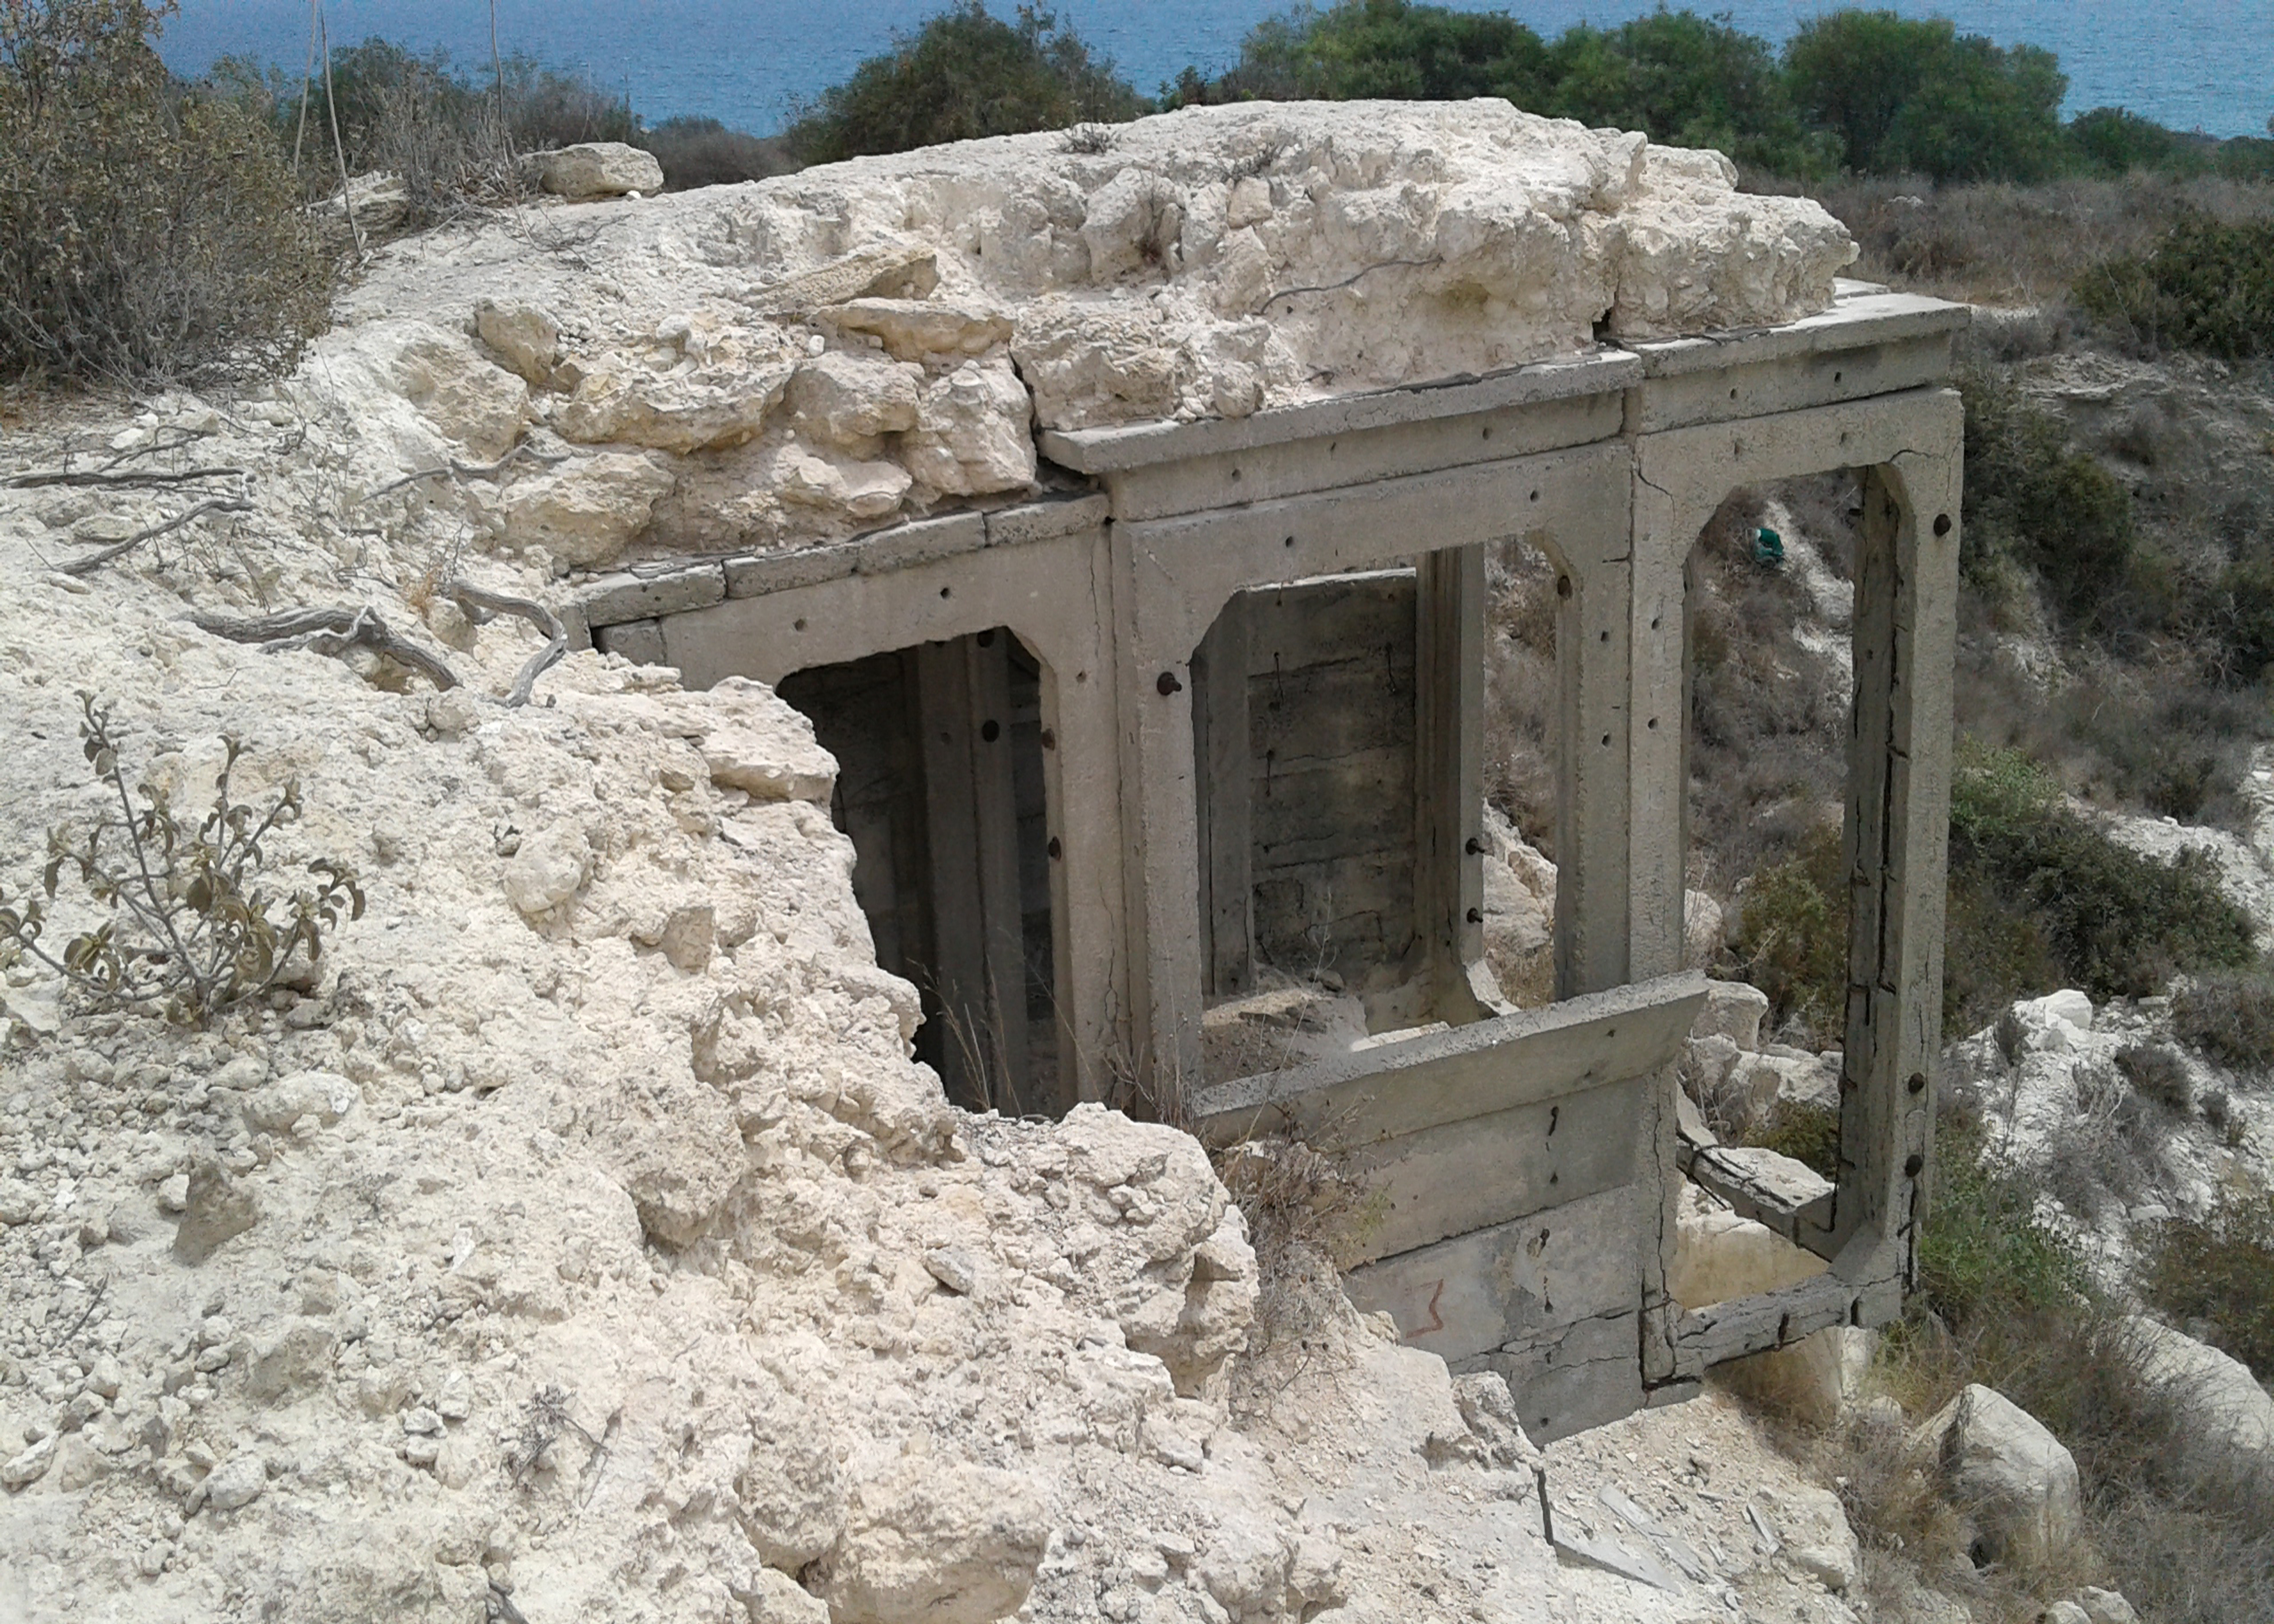
observatory, concrete, stones, bedrock, sky, formation, landscape, door, archaeological site, stone wall, tree, geology, ancient history, rock, history, limestone, plant, ruins, historic site, rubble, building material, soil, village, bunker, building, house